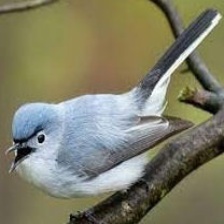
Species: BLUE GRAY GNATCATCHER
Scientific name: POLIOPTILA CAERULEA